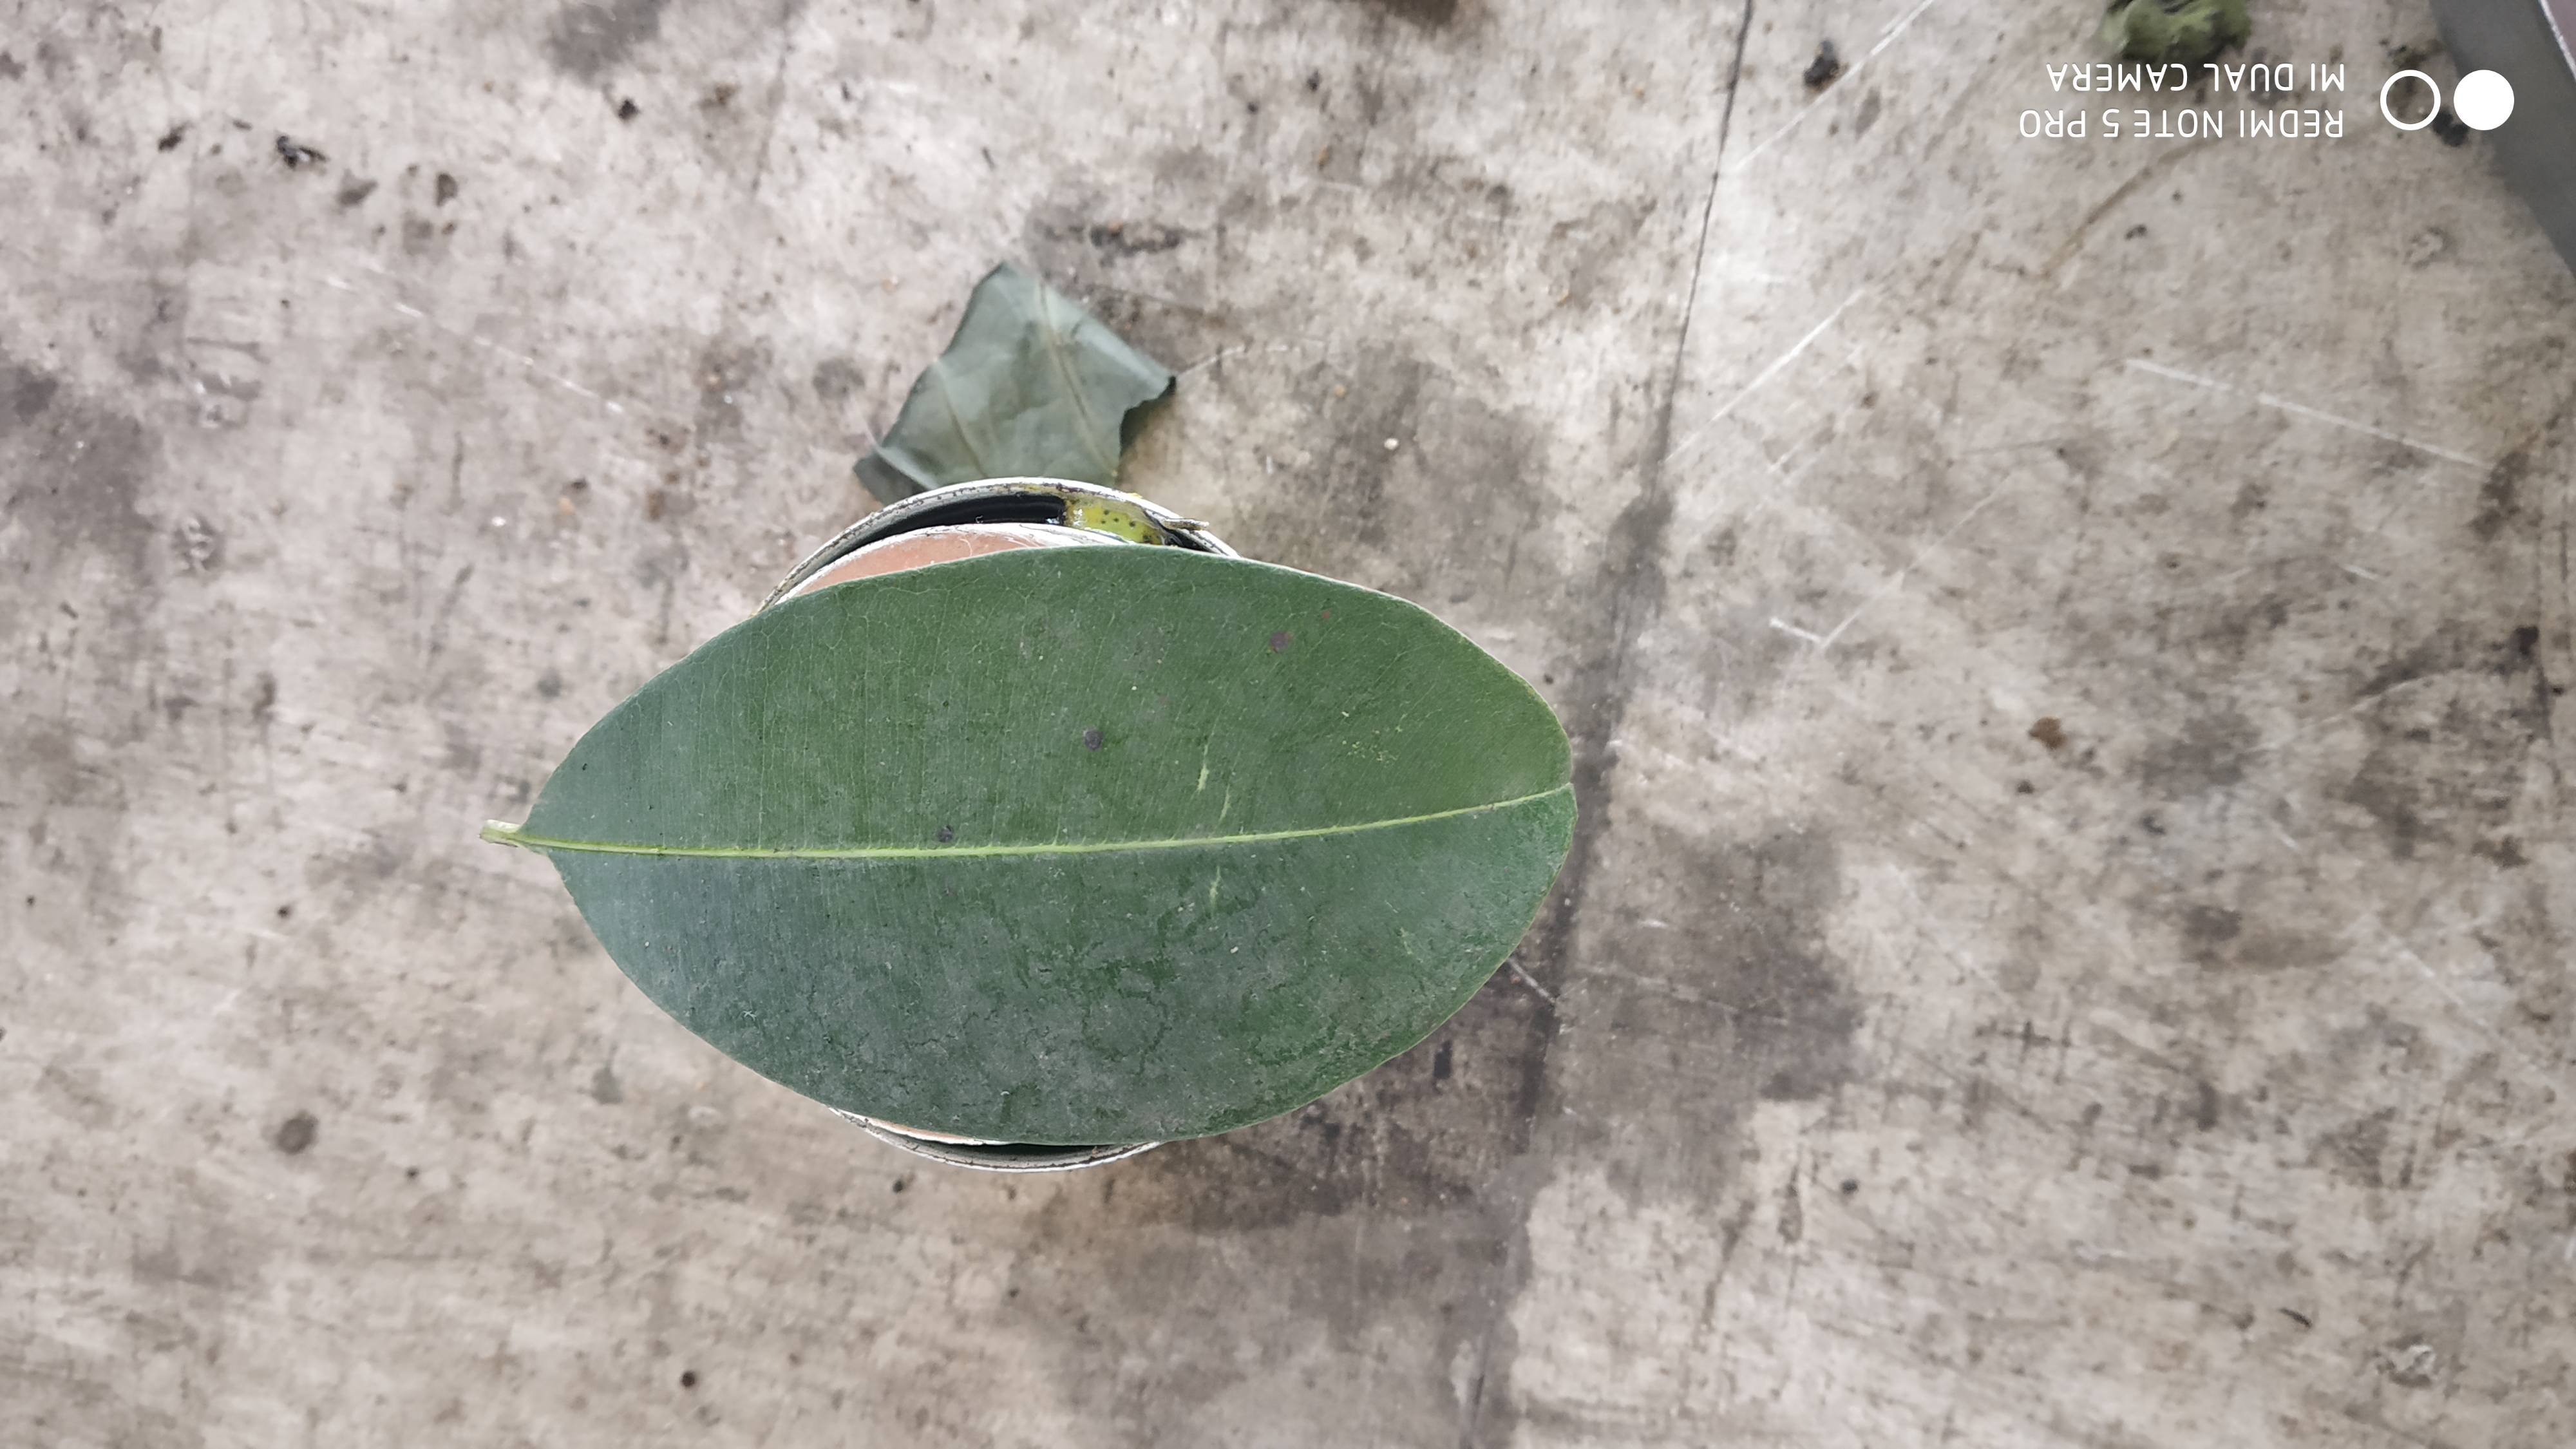
Plant: Sapota